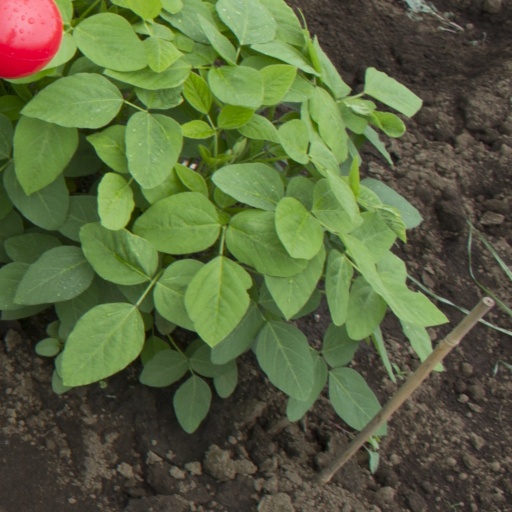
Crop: soybean